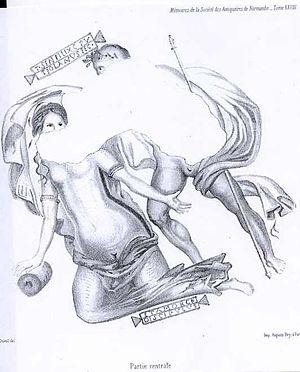
détail mosaique de lillebonne
La grande mosaïque de Lillebonne est une mosaïque d’époque romaine, trouvée en 1870 à Lillebonne, ancienne Juliobona. Lors de sa découverte, elle mesurait 8,56 m sur 6,80 m. On estime qu'elle date de la fin du IIIᵉ ou du IVᵉ siècle apr. J.-C., même si la datation ne peut être précisée davantage.